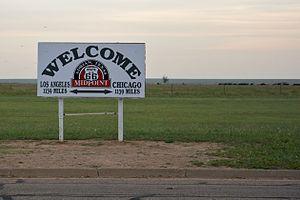
La route 66 est une ancienne route américaine qui reliait Chicago à Santa Monica, entre les années 1926 et 1985 aux États-Unis.